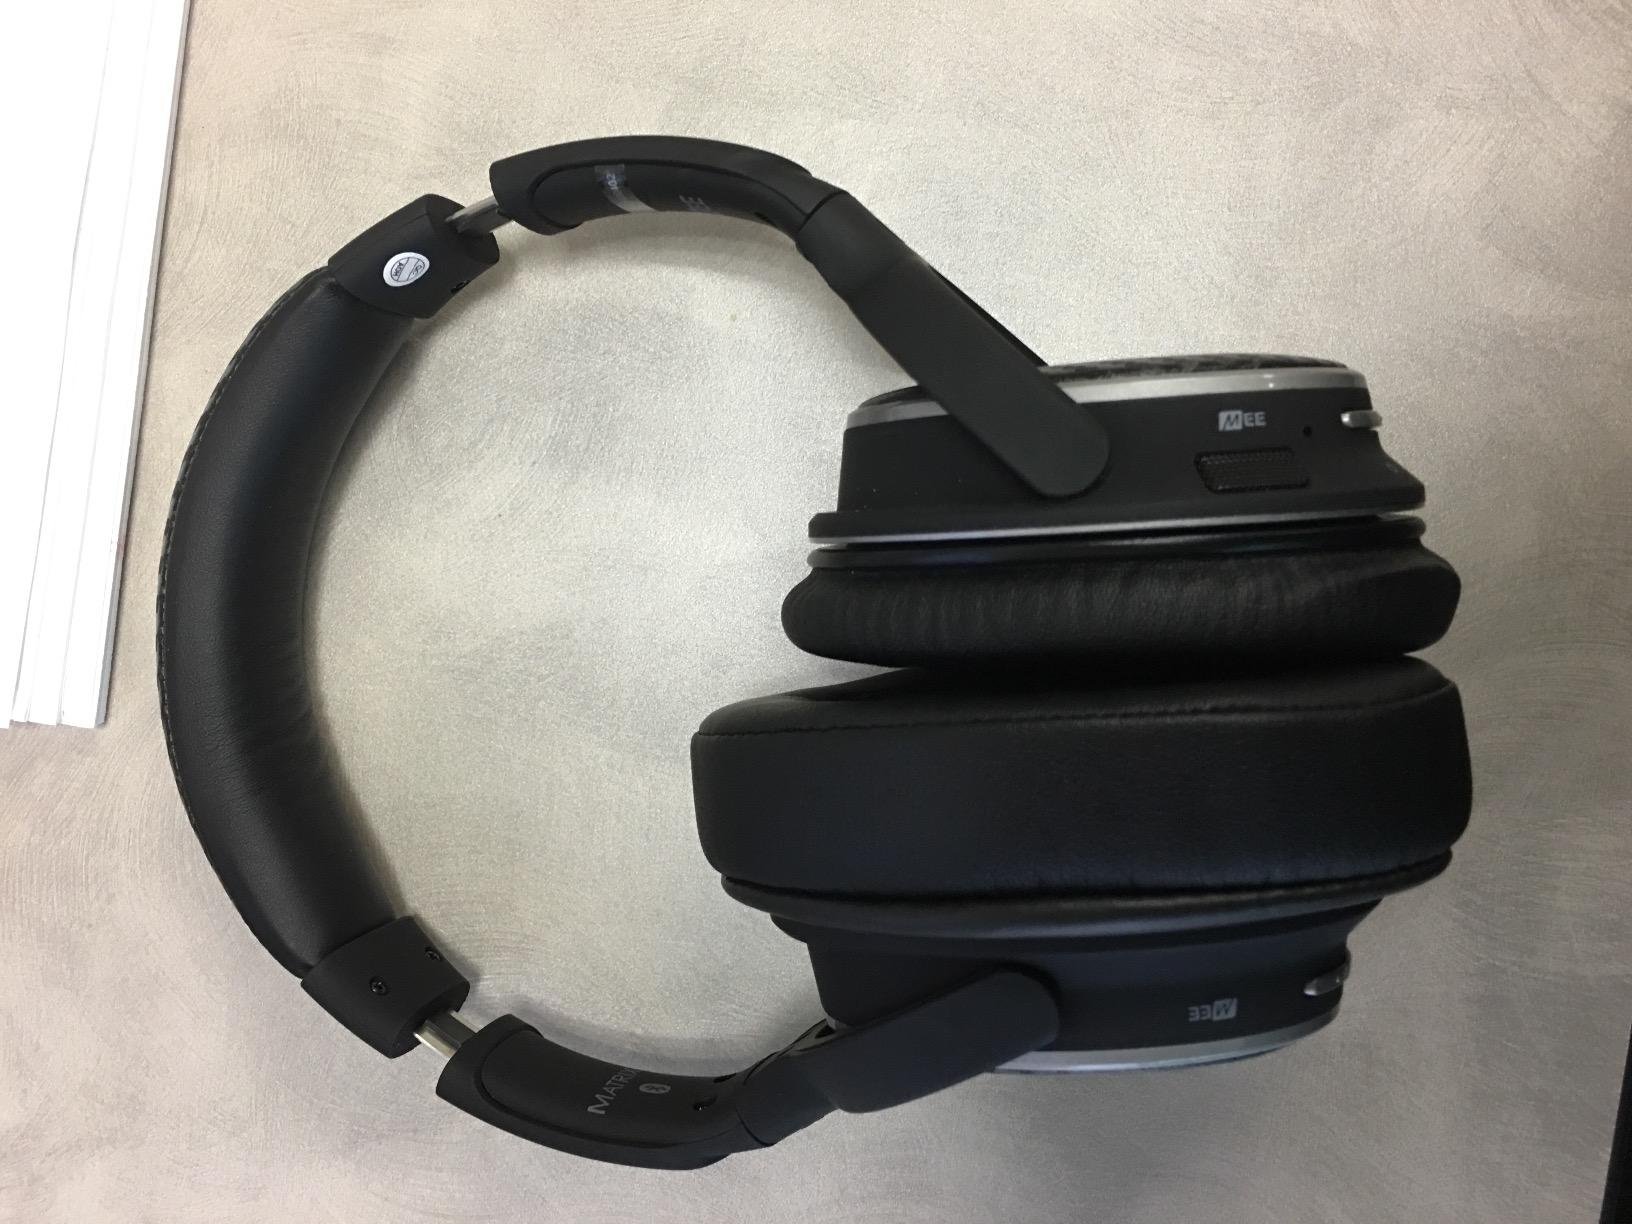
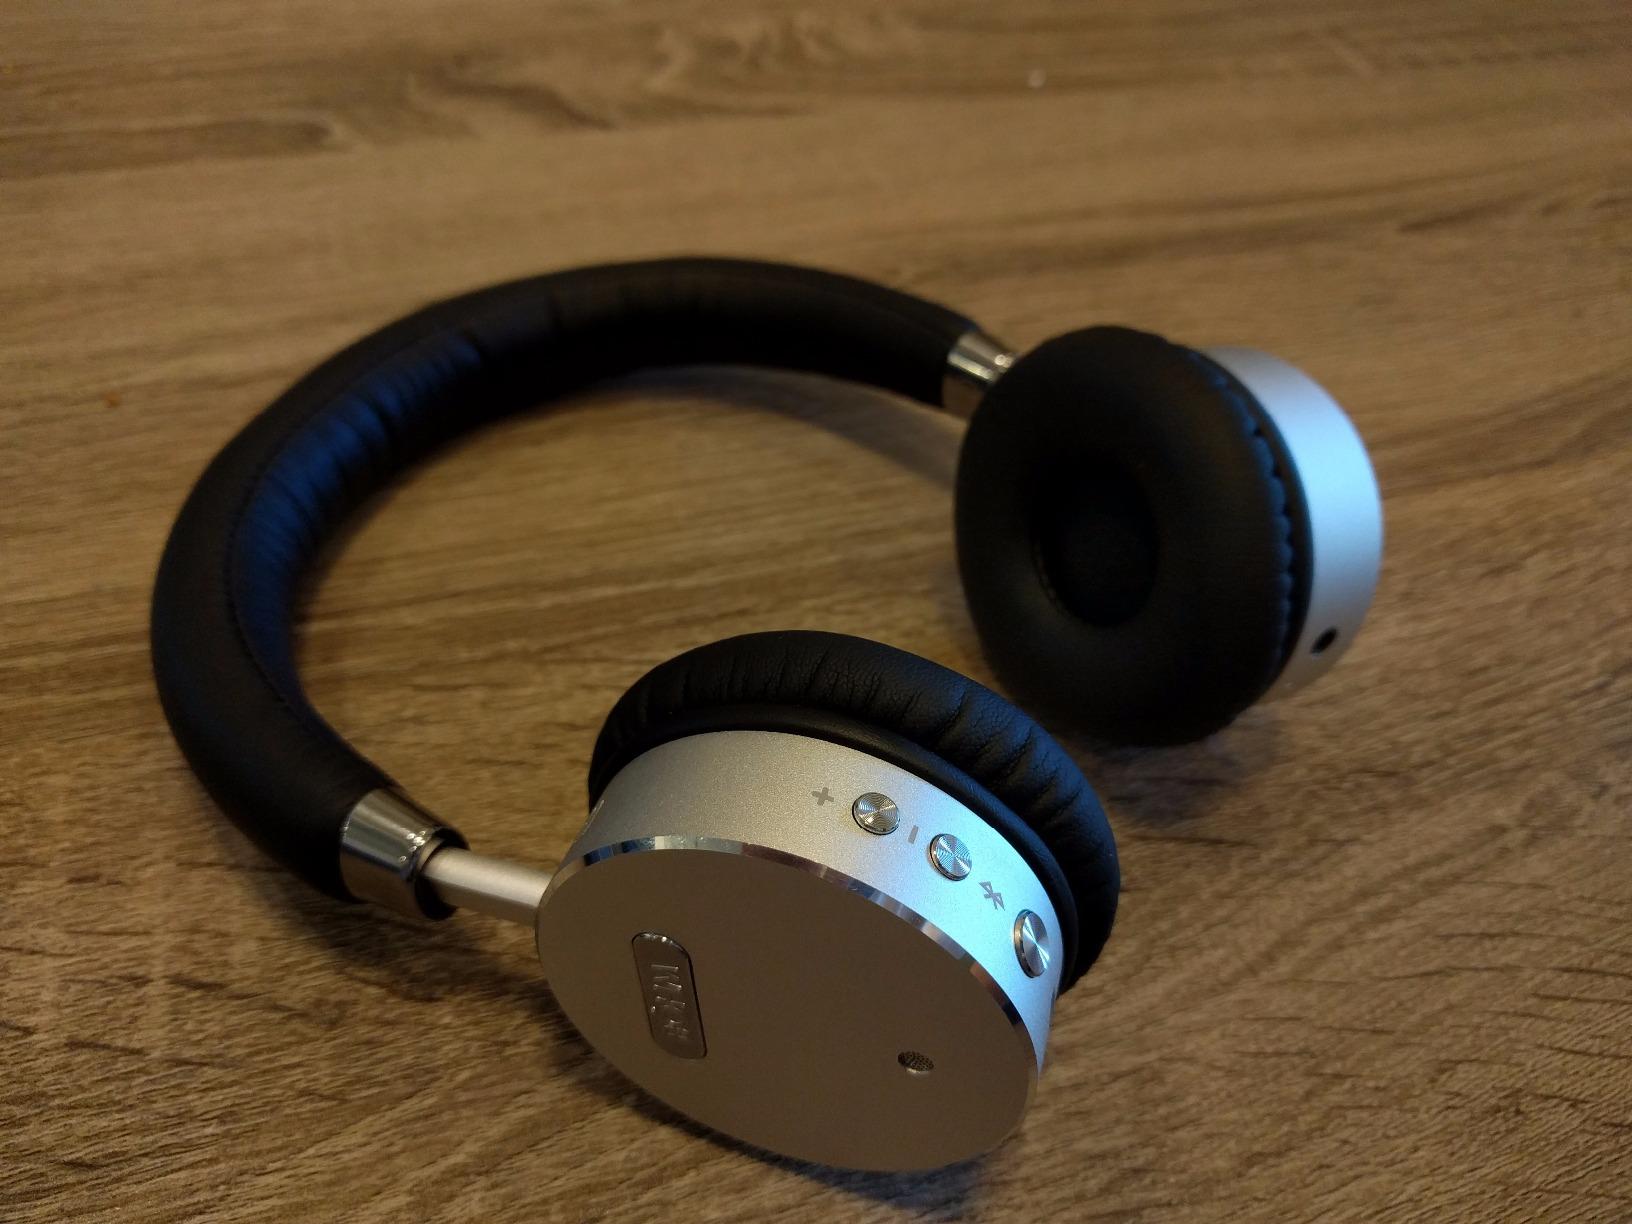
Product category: headphones
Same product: no